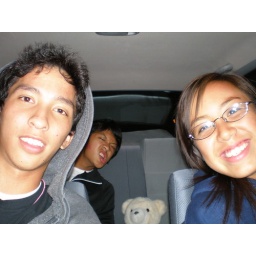
Matt has a bear in his car